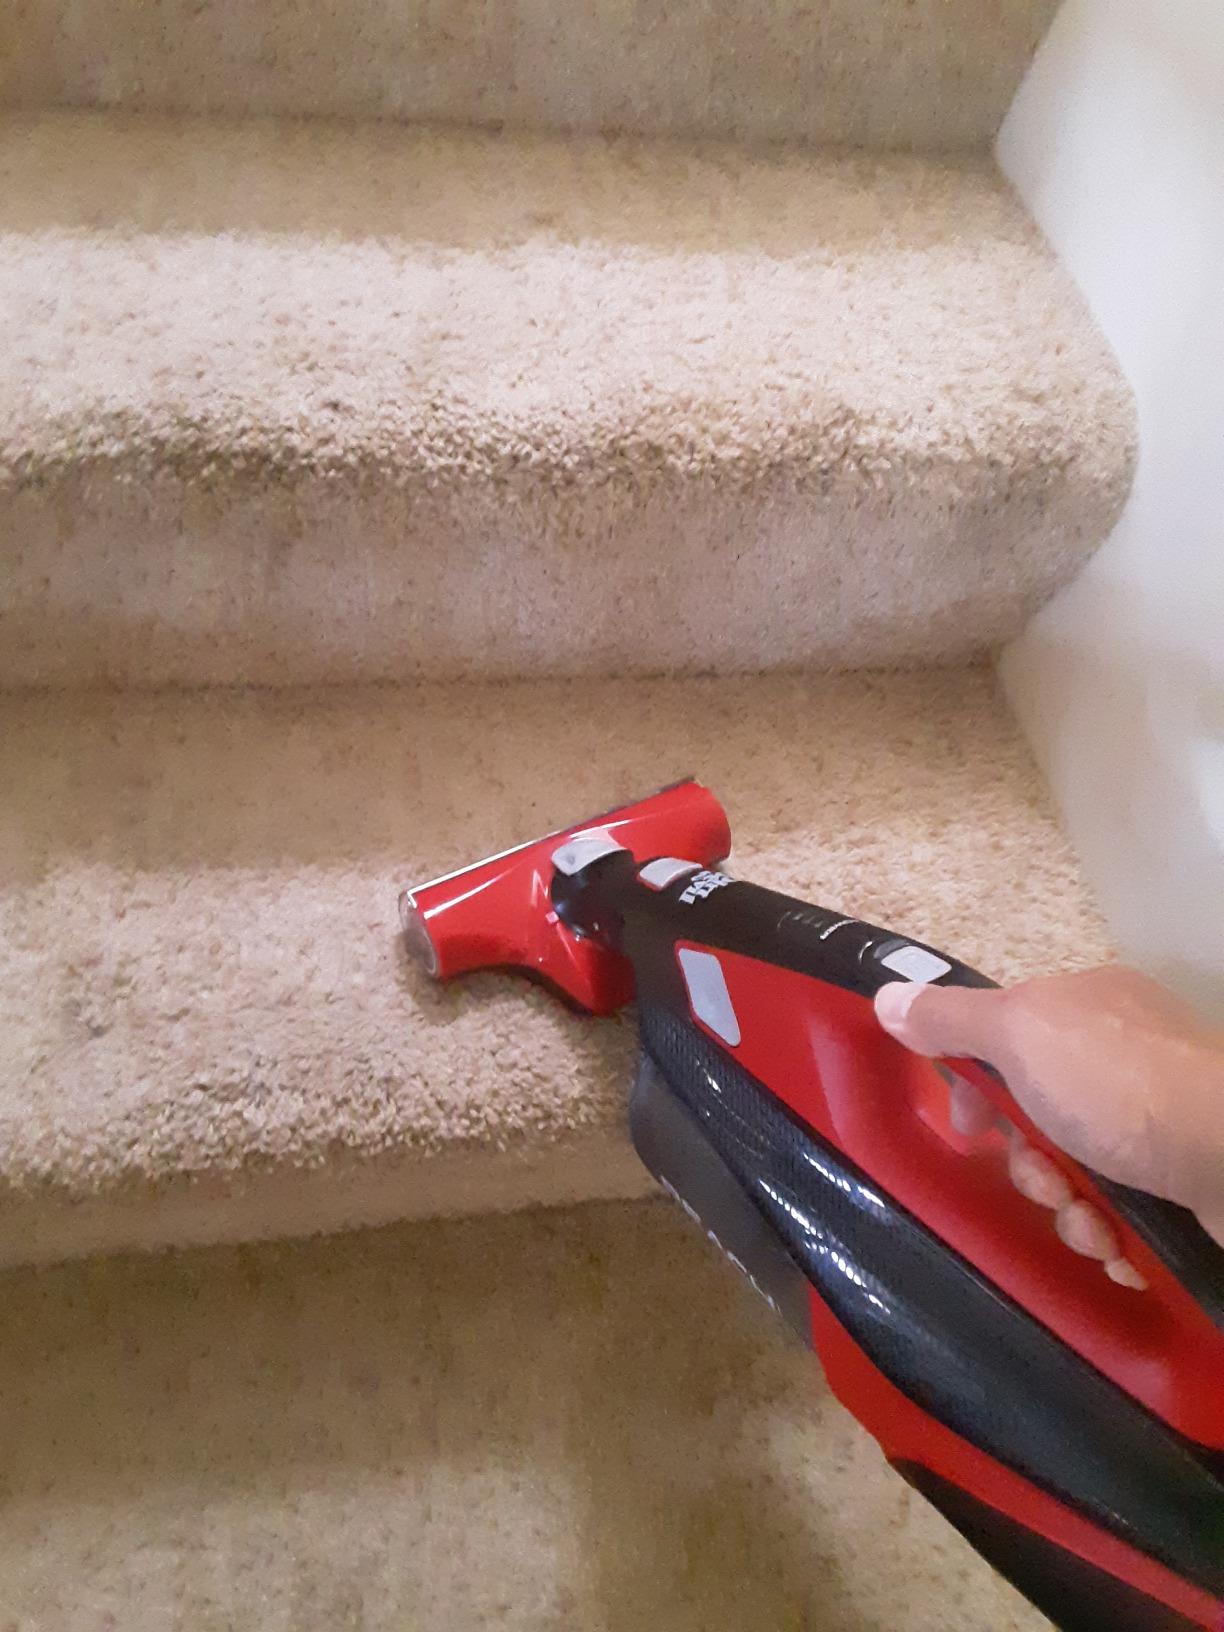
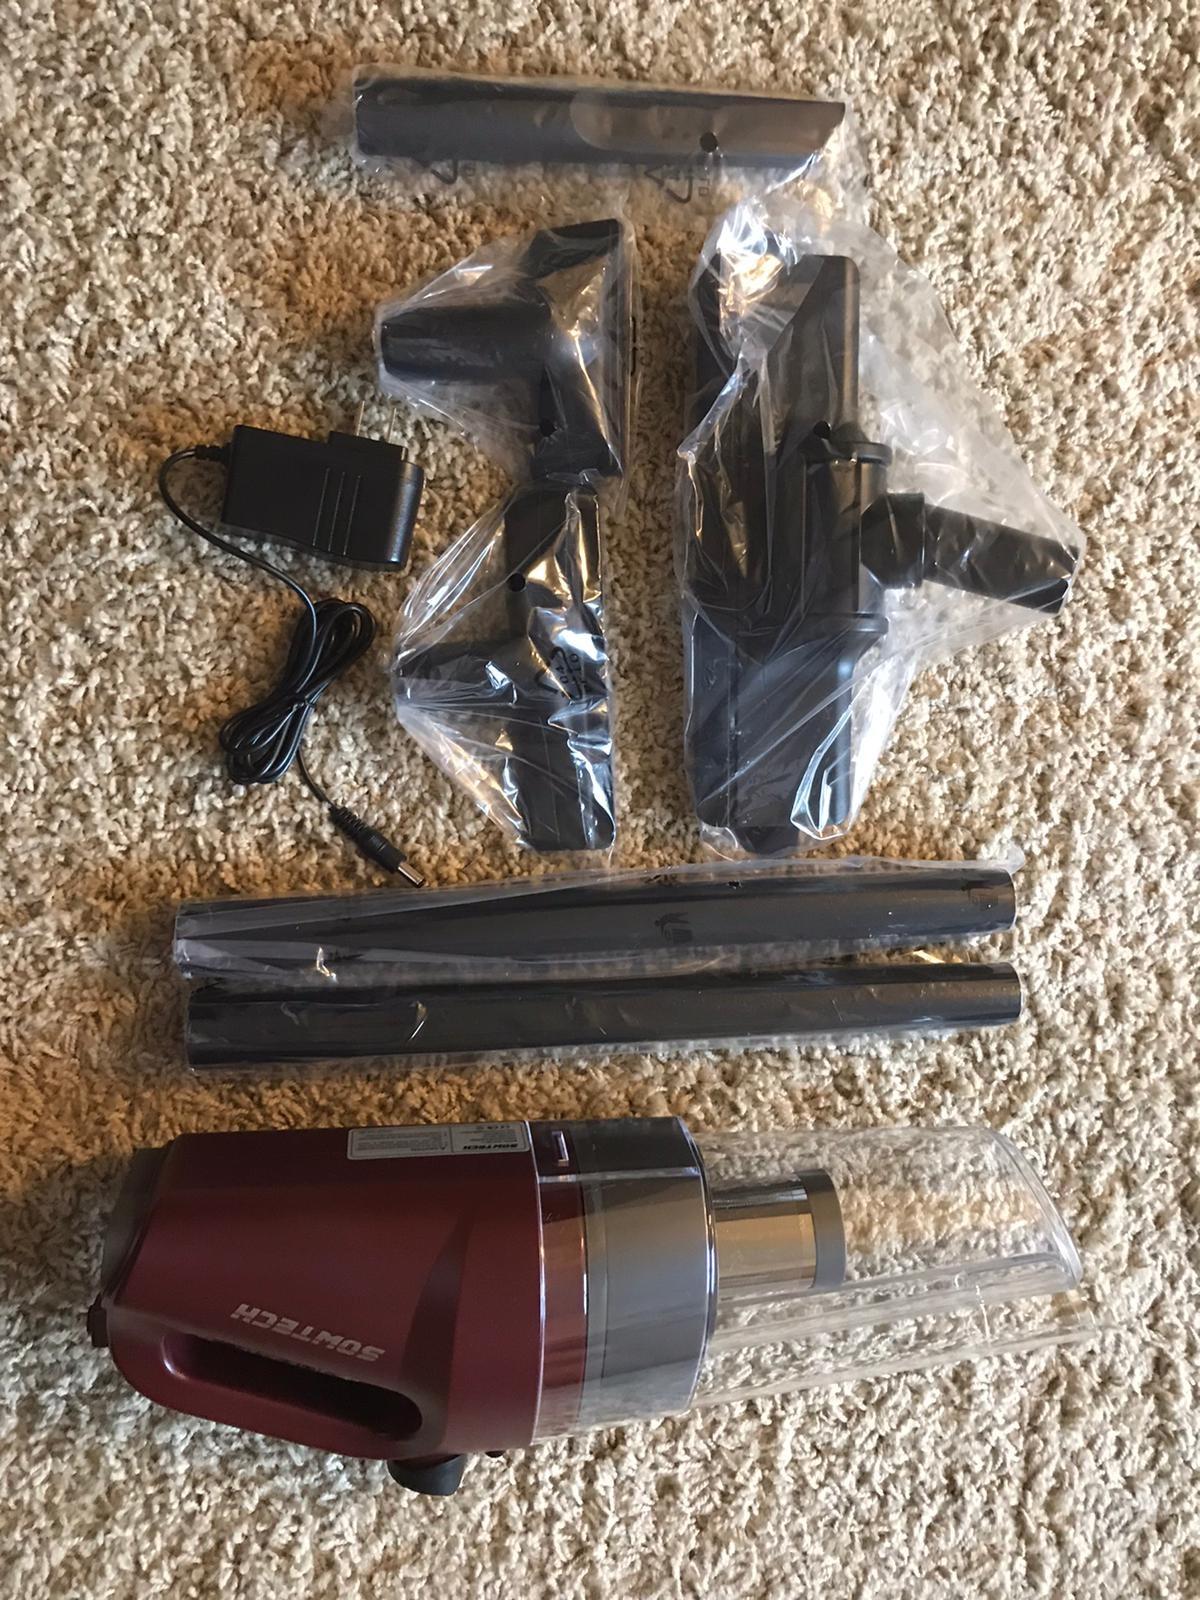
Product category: items_vacuum
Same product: no